Question: Why do you think this was taken long ago?
Tambaya: Meyasa kake ganin an dauki wannan da dadewa?
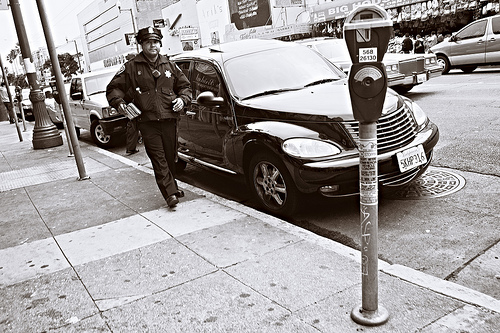
Answer: All the Vehicles are Older.
Amsa: Duk ababen hawan tsaffi ne.